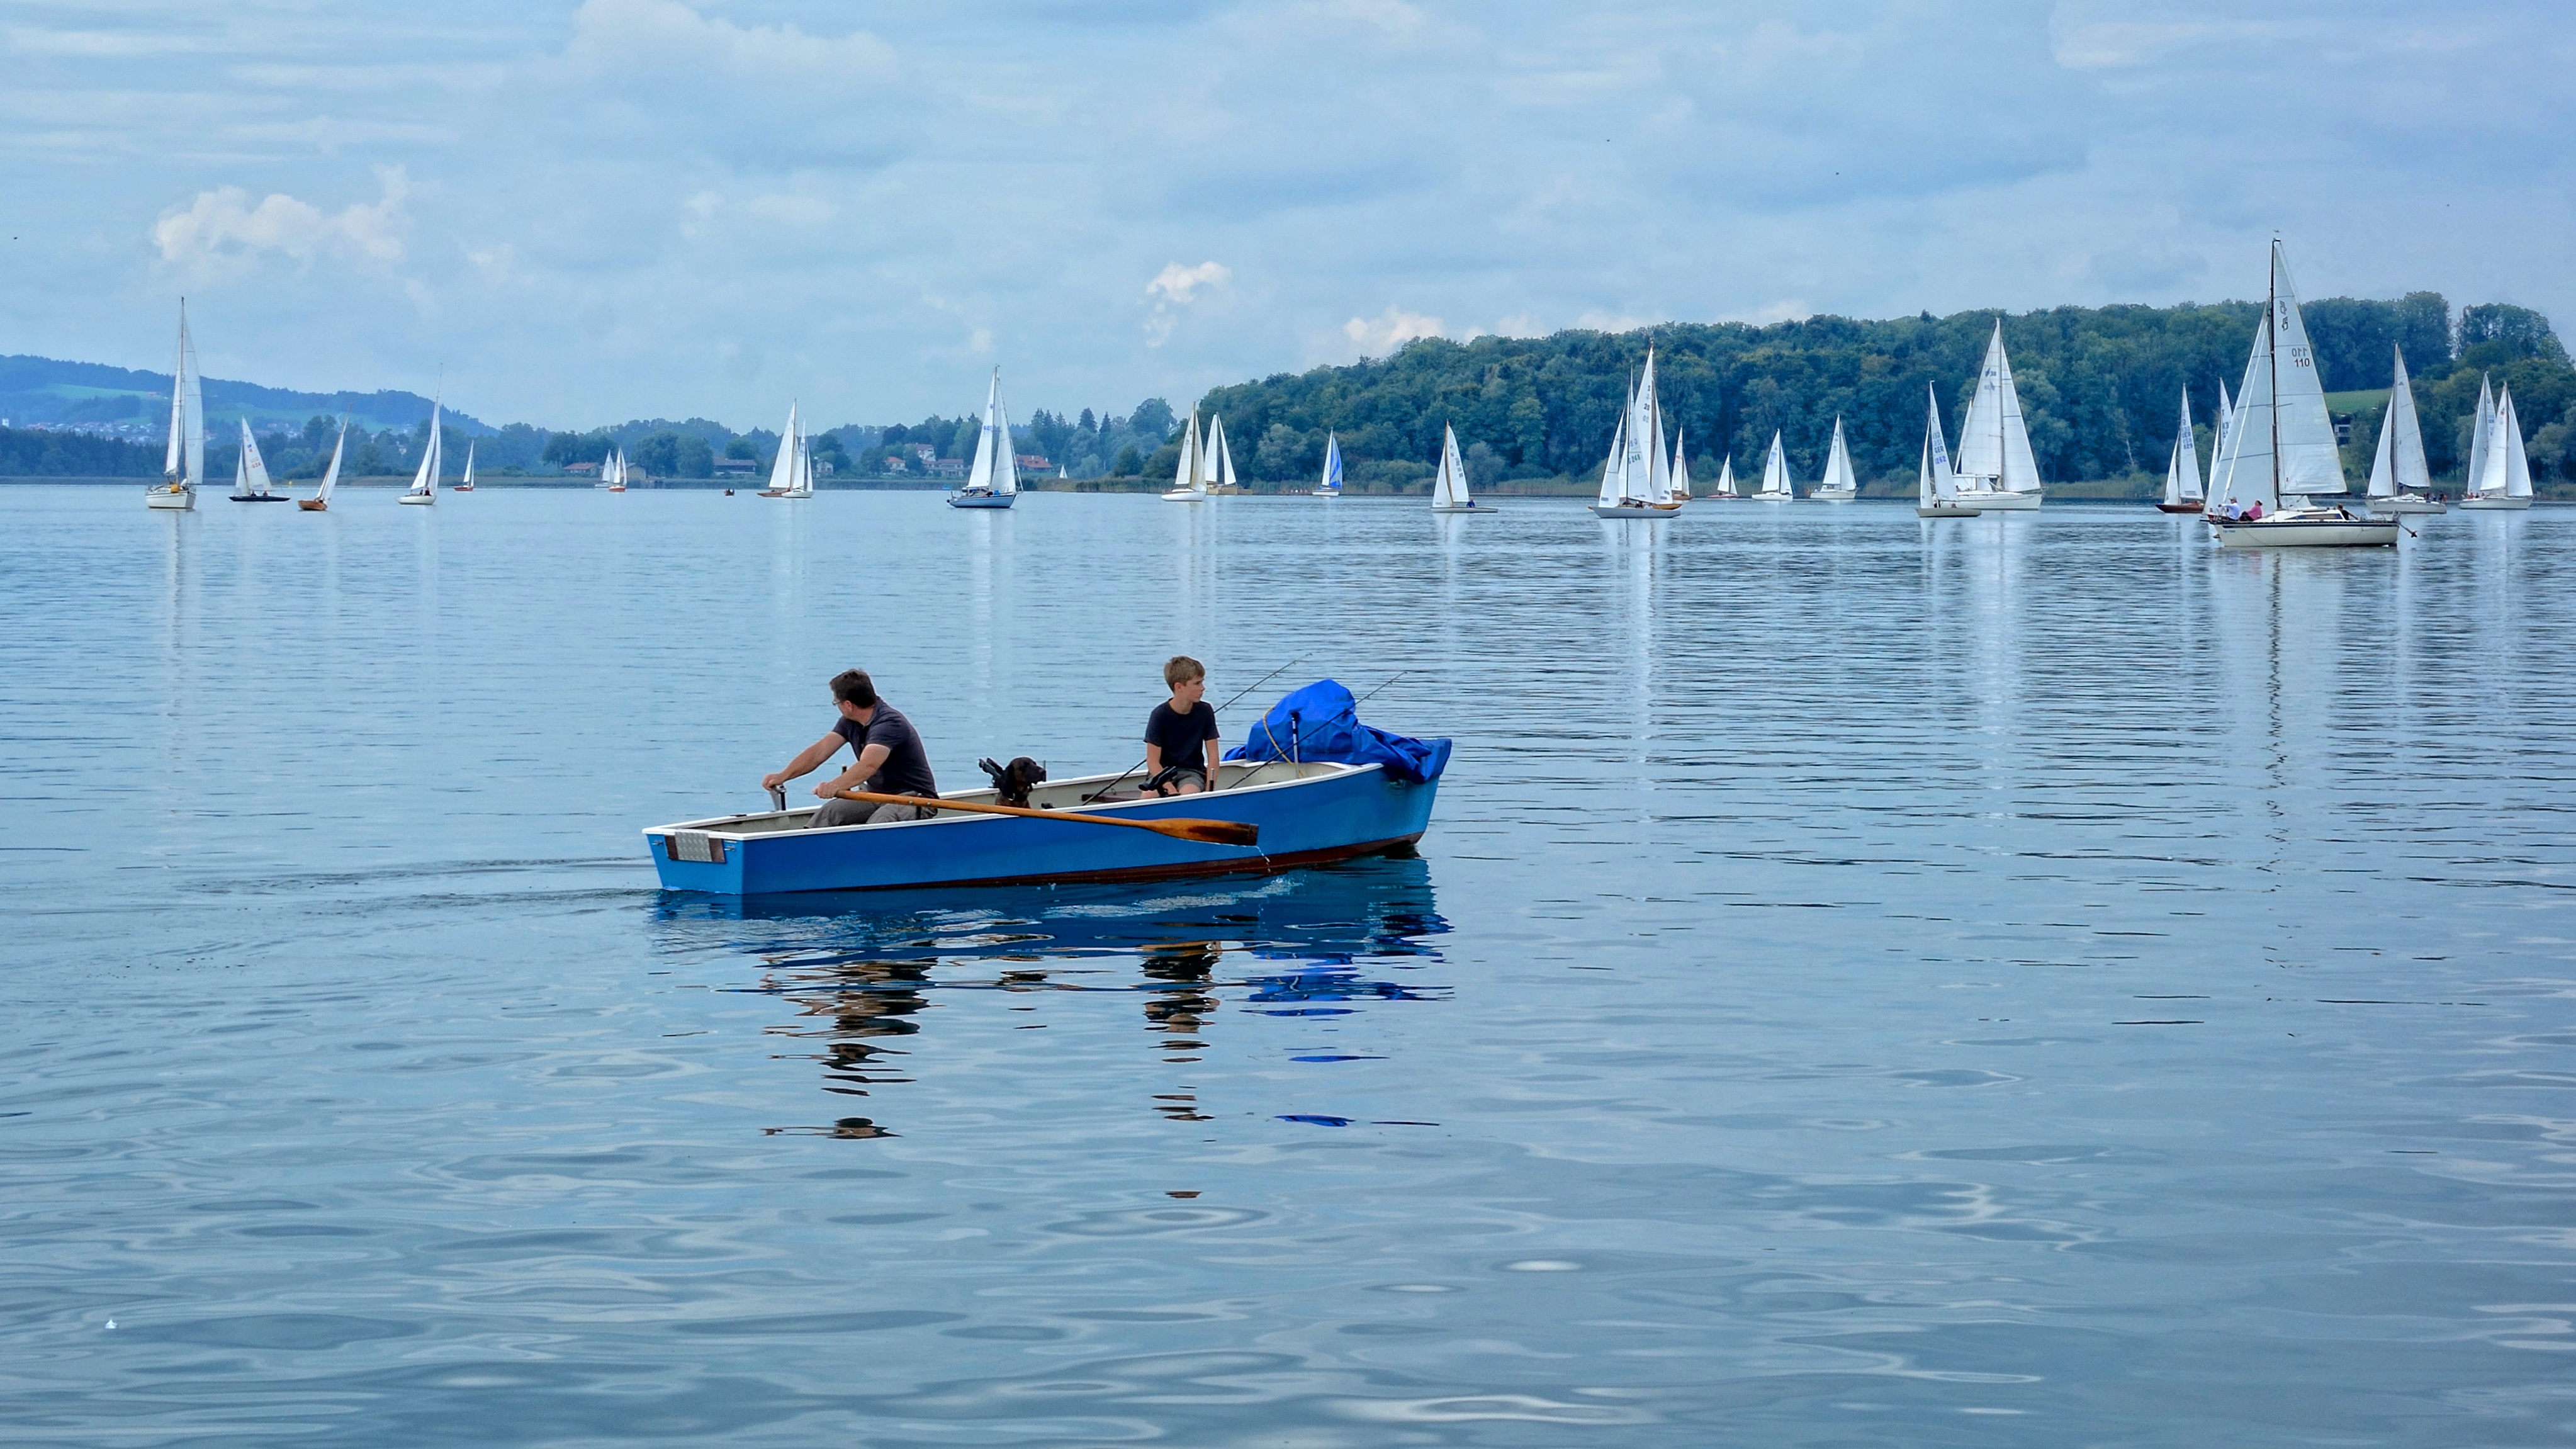
sea, water, nature, sport, boat, lake, ship, summer, boot, paddle, vehicle, relax, holiday, bay, trip, leisure, rowing boat, tour, fun, sports, boating, sail, bavaria, watercraft, rowing, sailor, sailing boat, hobby, more, water sports, recovery, chiemsee, watercraft rowing